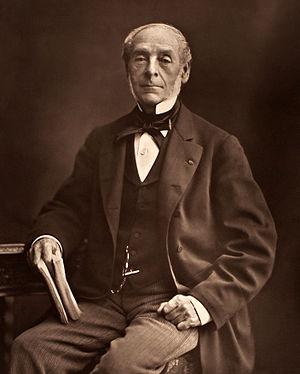
Cet article présente la liste des membres de l'Académie française, rangée par ordre chronologique de leur élection à chaque fauteuil. Cette liste est précédée d'une liste réduite portant uniquement sur les membres actuels et présentée successivement selon quatre modes de rangement : par ordre alphabétique, par numéro de fauteuil, par date d'élection et par date de naissance.
Gabriel Jean Baptiste Ernest Wilfrid Legouvé est un écrivain français, dramaturge, poète, moraliste, défenseur des droits des femmes et critique, né le 14 février 1807 à Paris où il est mort le 14 mars 1903.